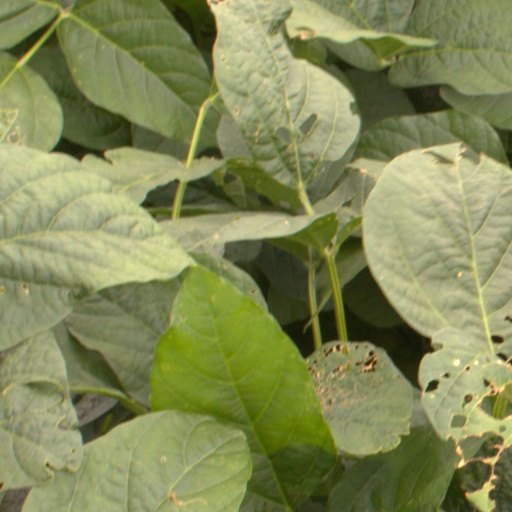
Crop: soybean